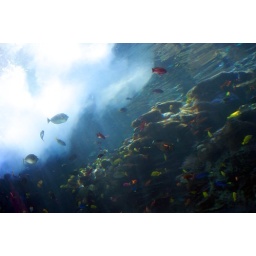
Some colorful tropical fish in the large barrier reef exhibit.